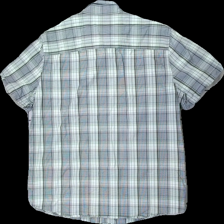
View: back
Type: T-shirt
Category: Men
Brand: Not in the list
Brand text on label: cotton field
Colors: White, Brown, Black, Green
Material: 100% bomull
Pattern: Checkered print
Cut: C-collar
Size: XL
Season: All
Trend: 90s
Price range: <50
Recommended usage: Reuse
Description: rutig t-shirt med vita knappar och broderi tryck